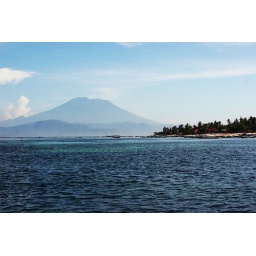
Mount Agung on Bali shot from the boat near the beach on Lembongan island